Mian Muhammad Mansha

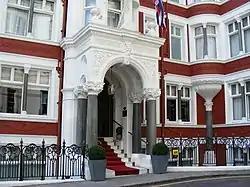
Mansha owns a London five star hotel

Mansha moved back to Pakistan after completing his studies in 1968. He began his career by joining the family business, Nishat Mills Limited in 1969 when his father died. Later, the business was split among his uncles.